Surrey County Football Association

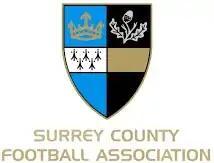
Surrey FA logo

The Surrey County Football Association was founded in 1877 and affiliated to The Football Association in 1882, at the same time as a County Senior Cup competition, the Surrey Senior Cup, was established. The organisation administers all levels of men's, women's and junior football in the county of Surrey, as well as those parts of Greater London in historic Surrey lying more than 12 miles from Charing Cross.